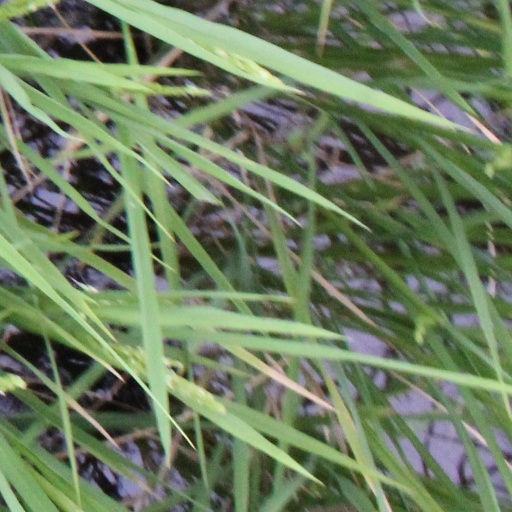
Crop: rice